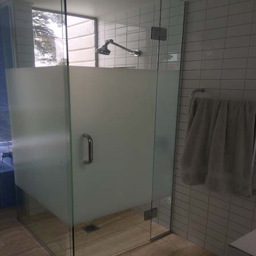
view of the window with tinted glass